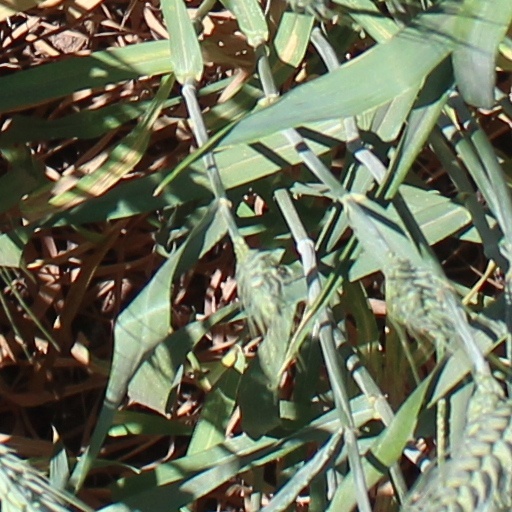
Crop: wheat